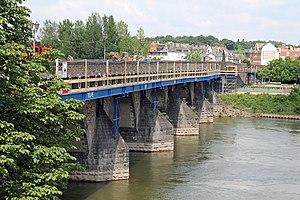
Pont de Baudouin á Coblence